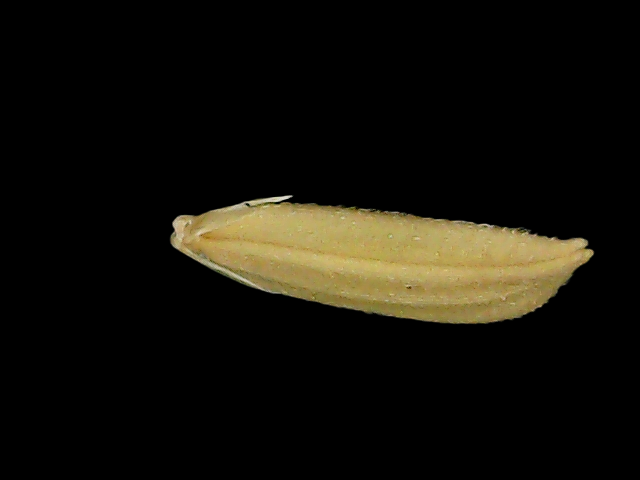
Rice variety: Bd75